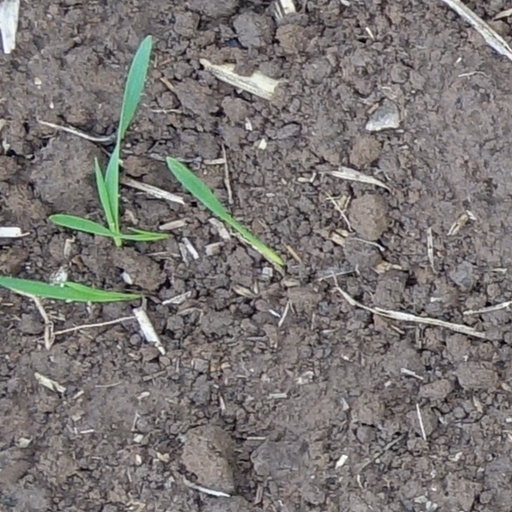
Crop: wheat